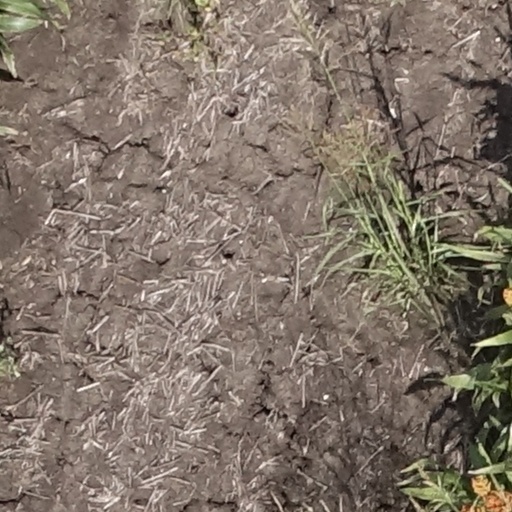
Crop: sorghum